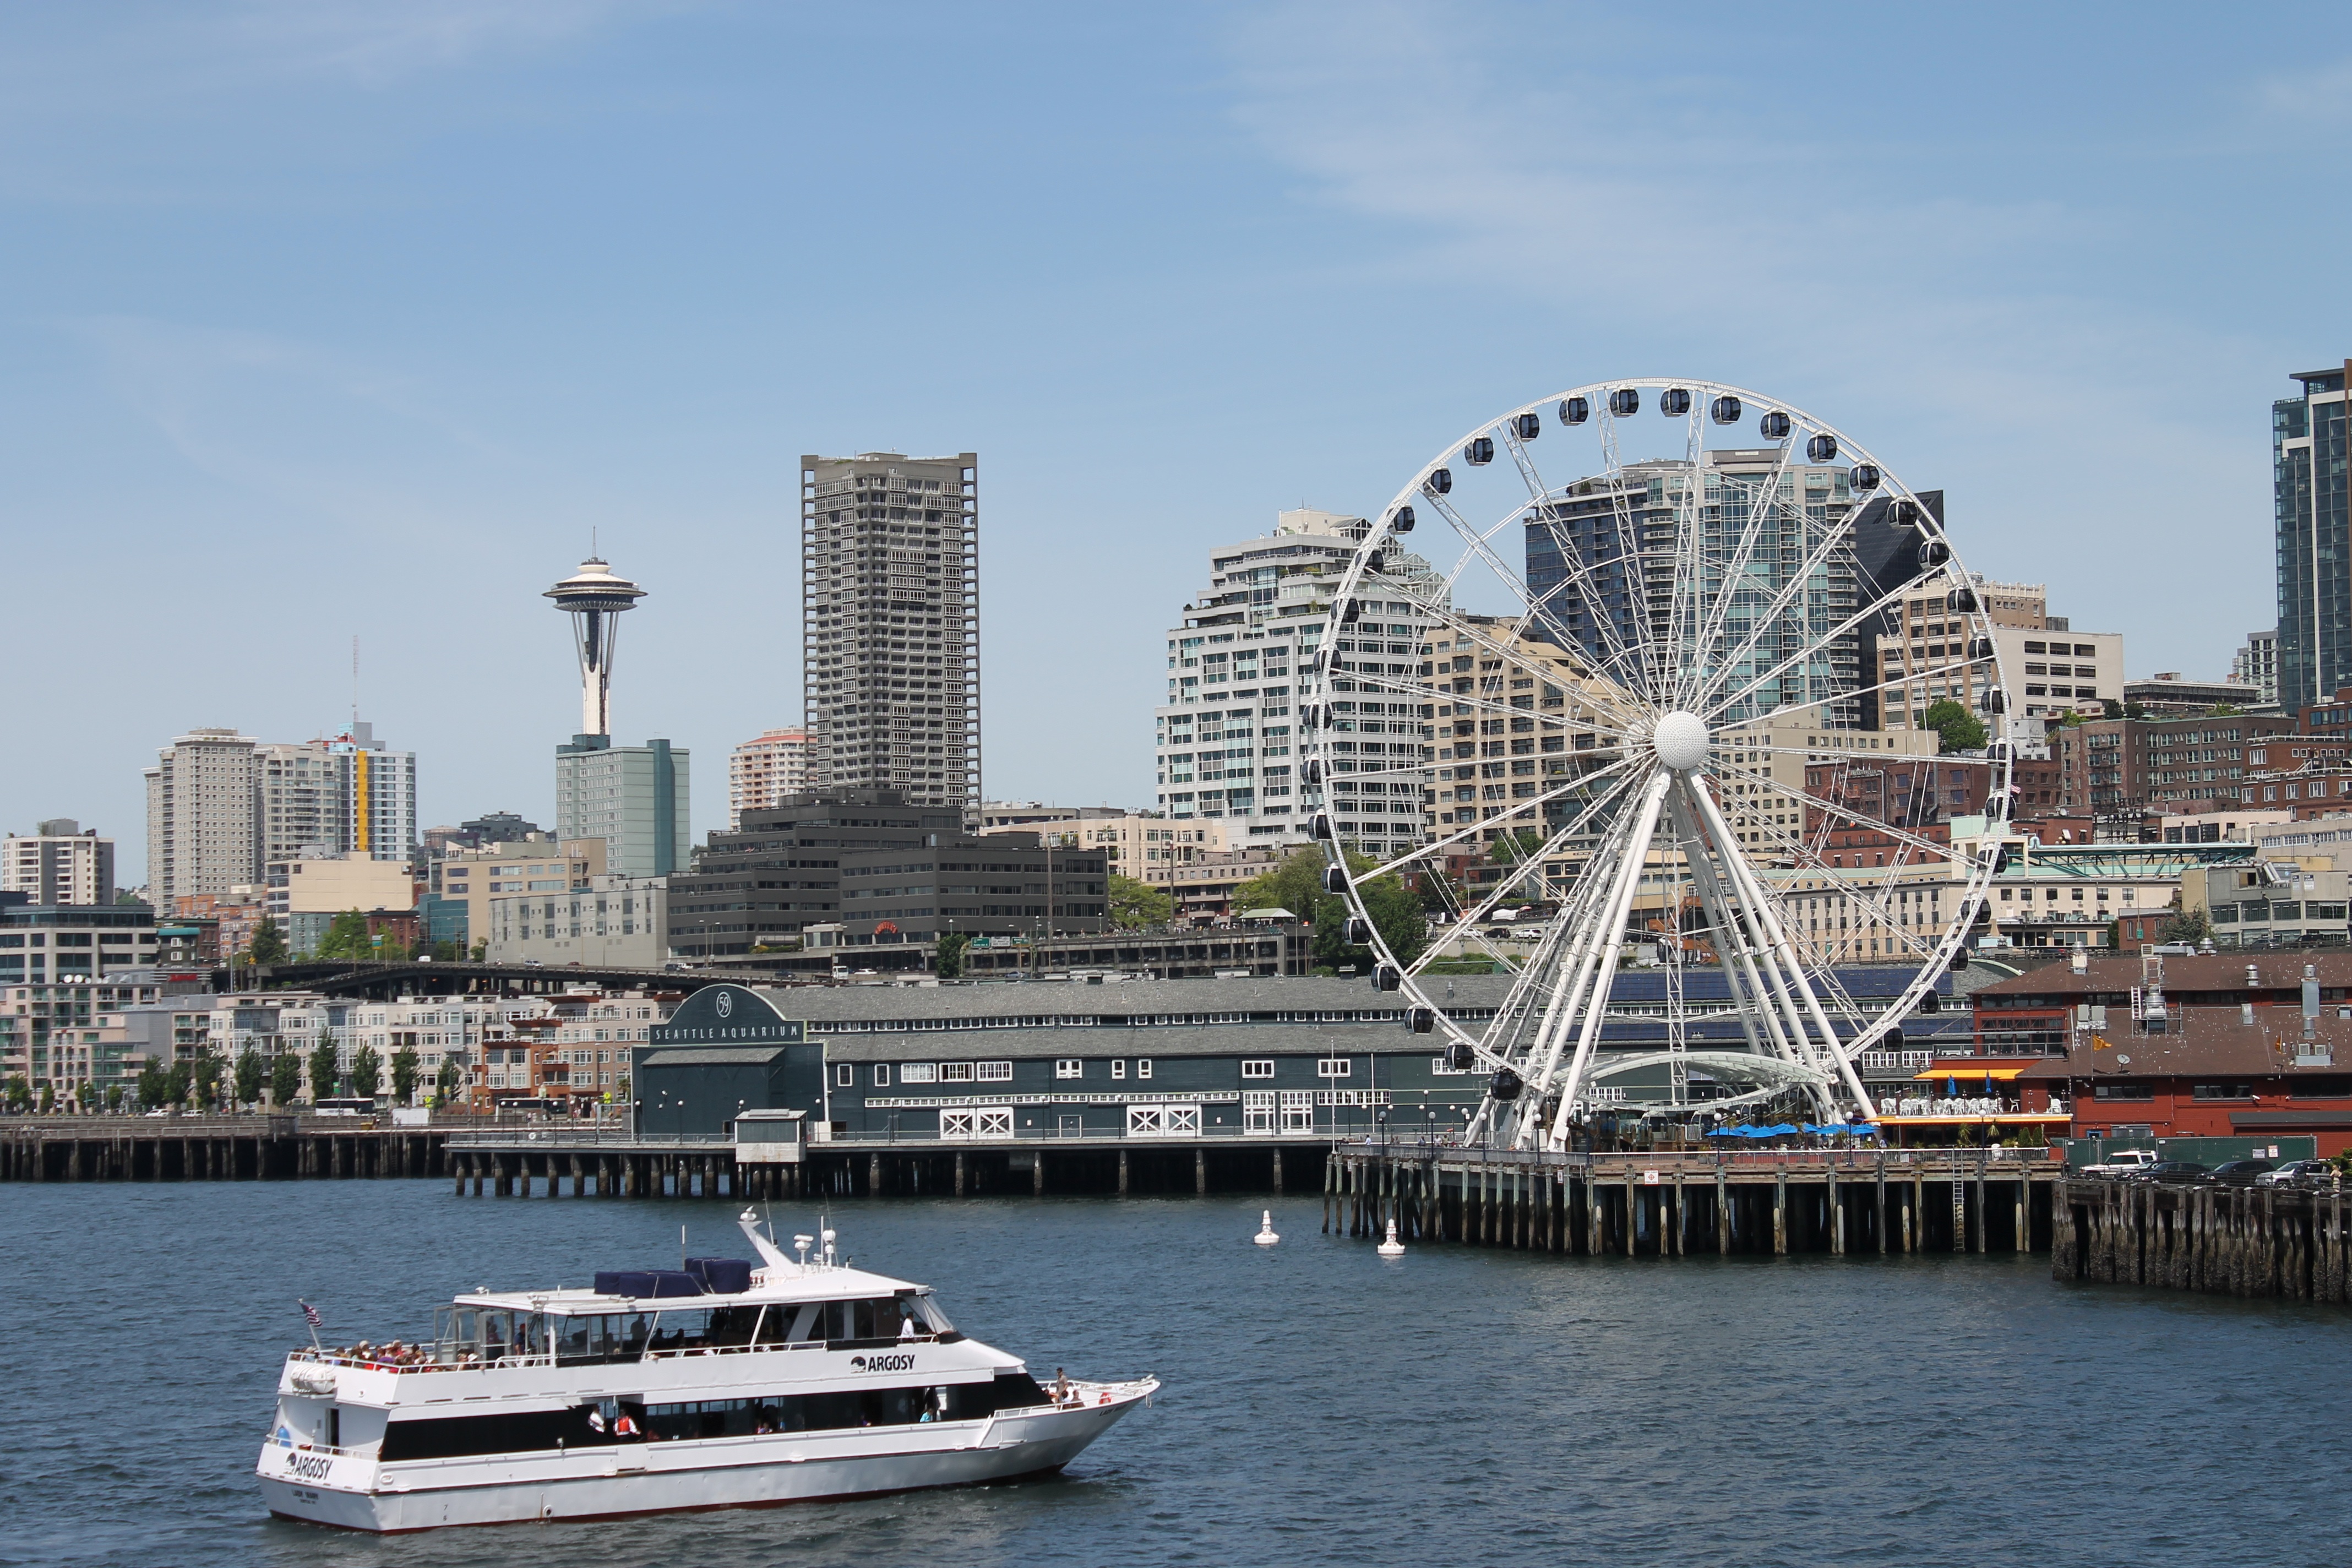
sea, dock, boat, skyline, city, ship, cityscape, vehicle, ferris wheel, scenic, landmark, harbor, marina, space needle, seattle, watercraft, washington state, passenger ship, ferry boat